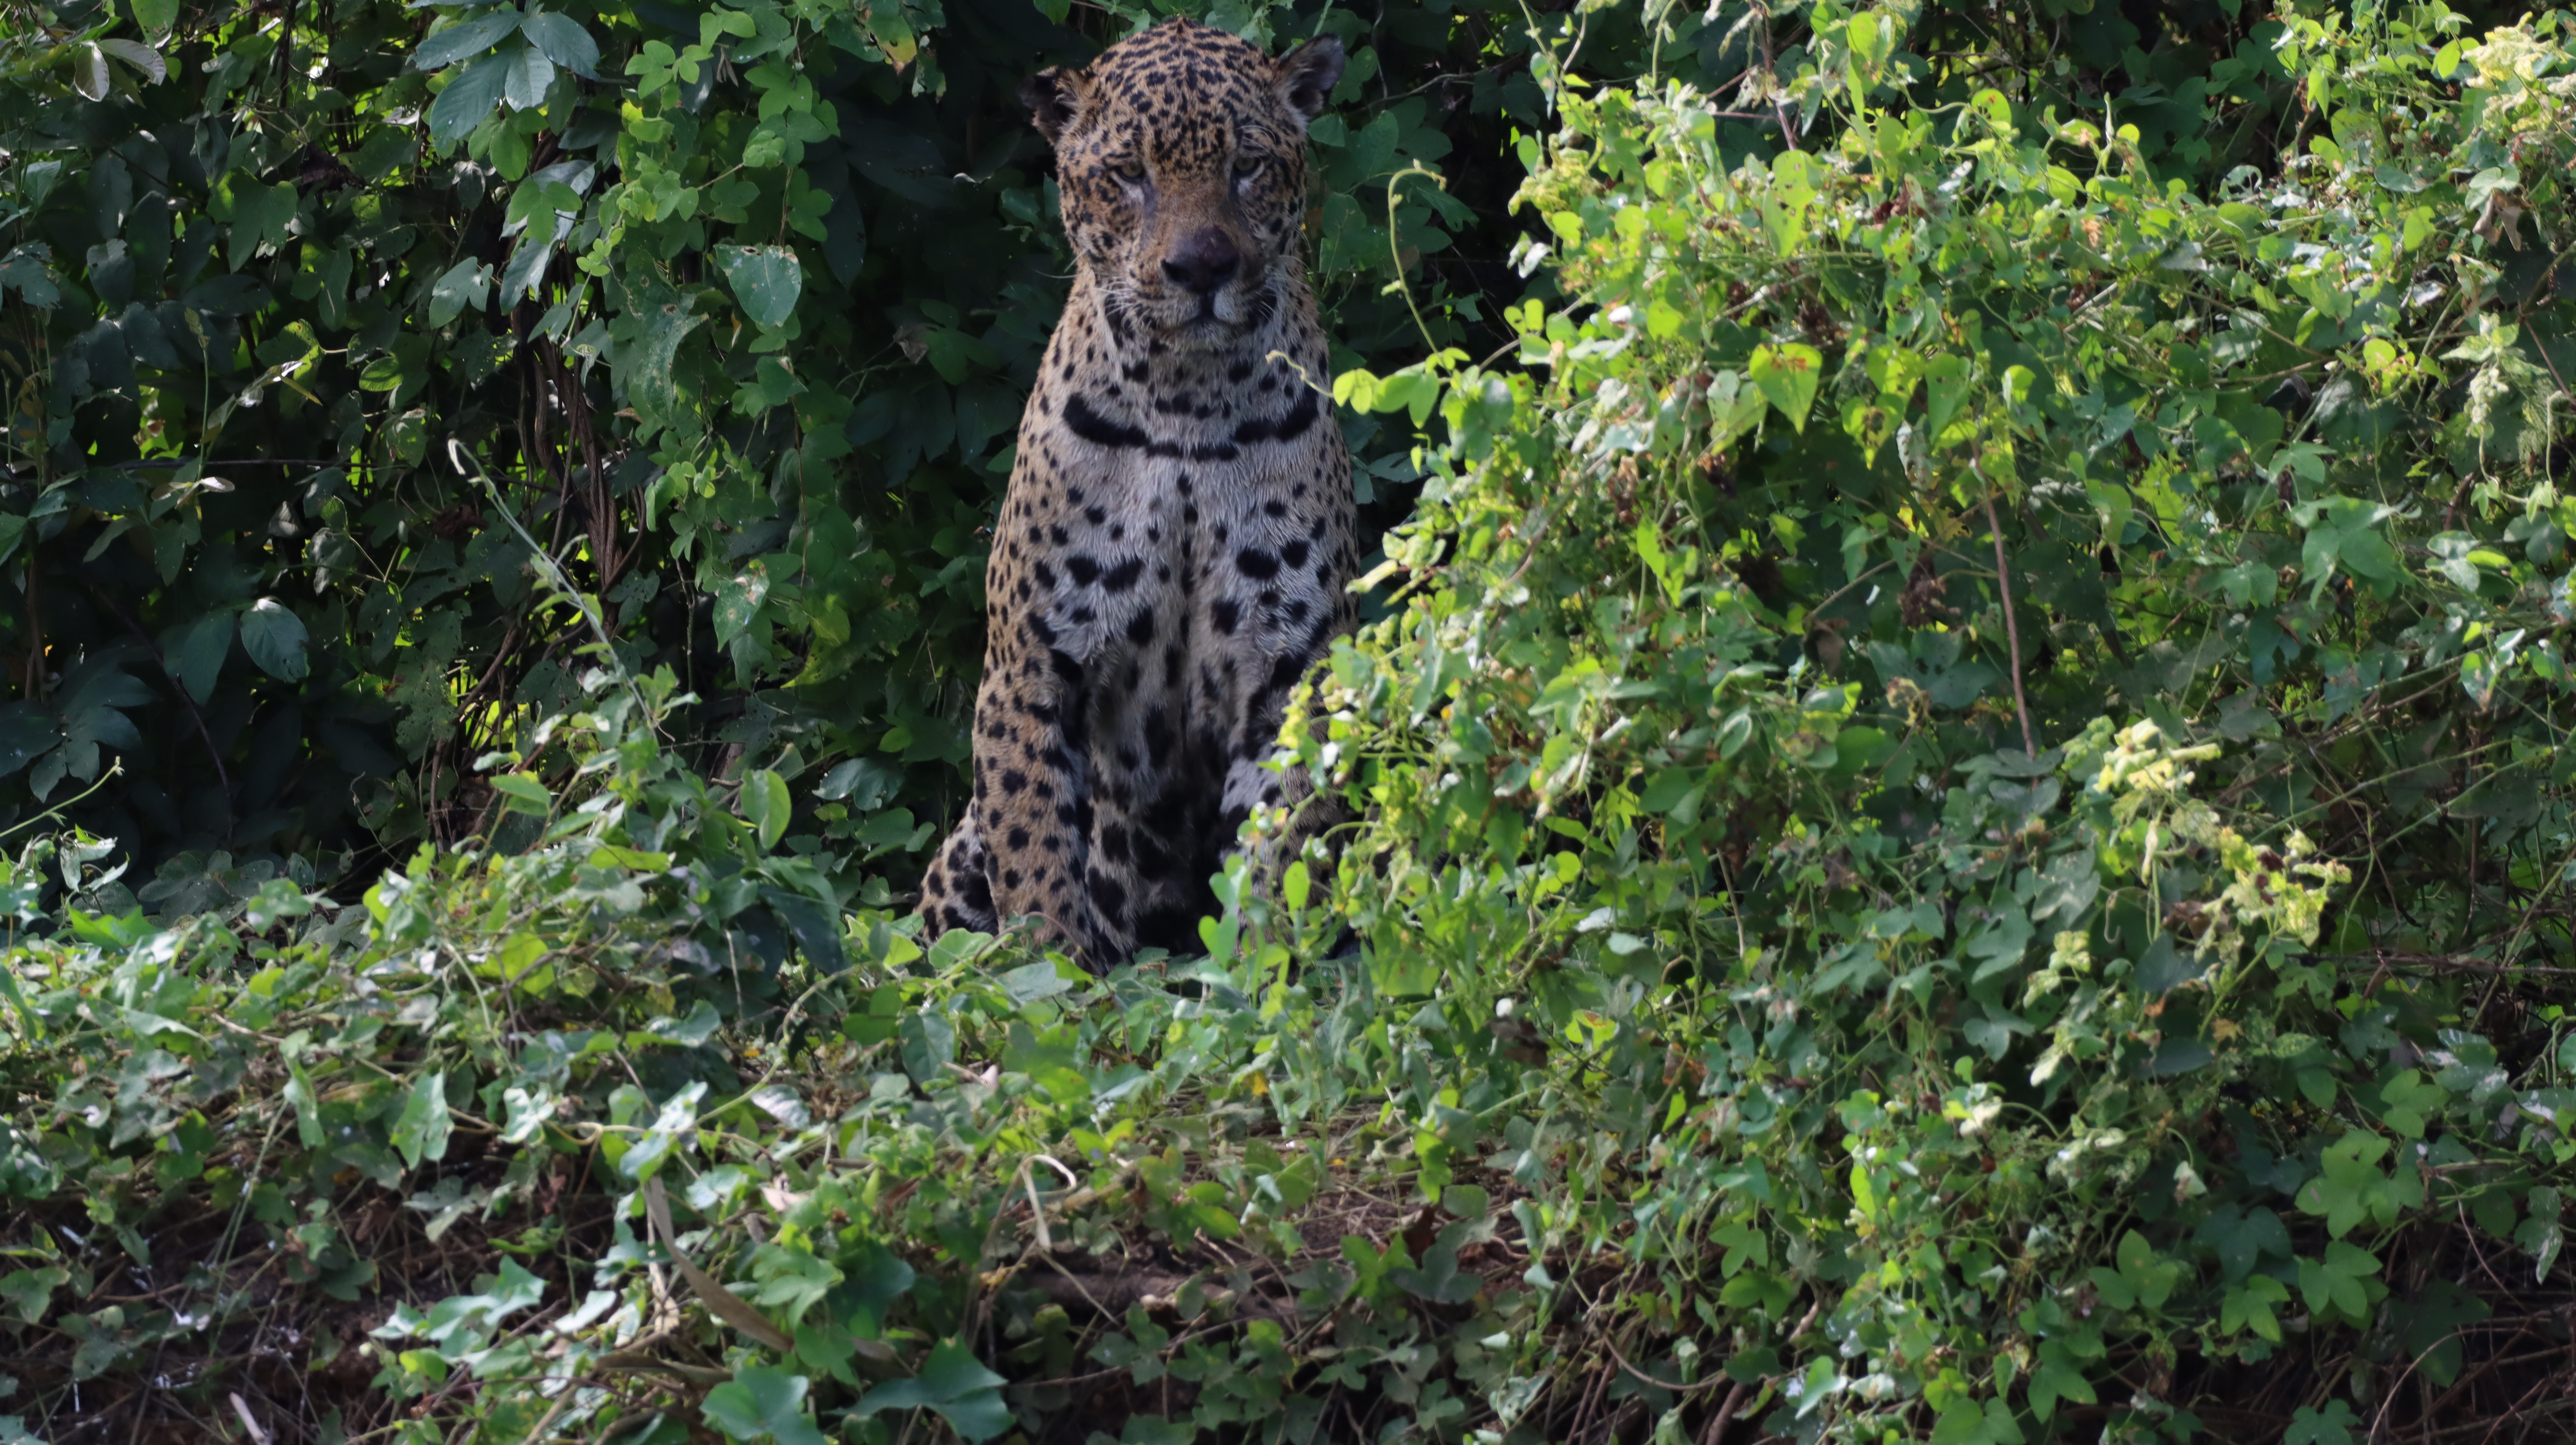
Jaguar: Kwang